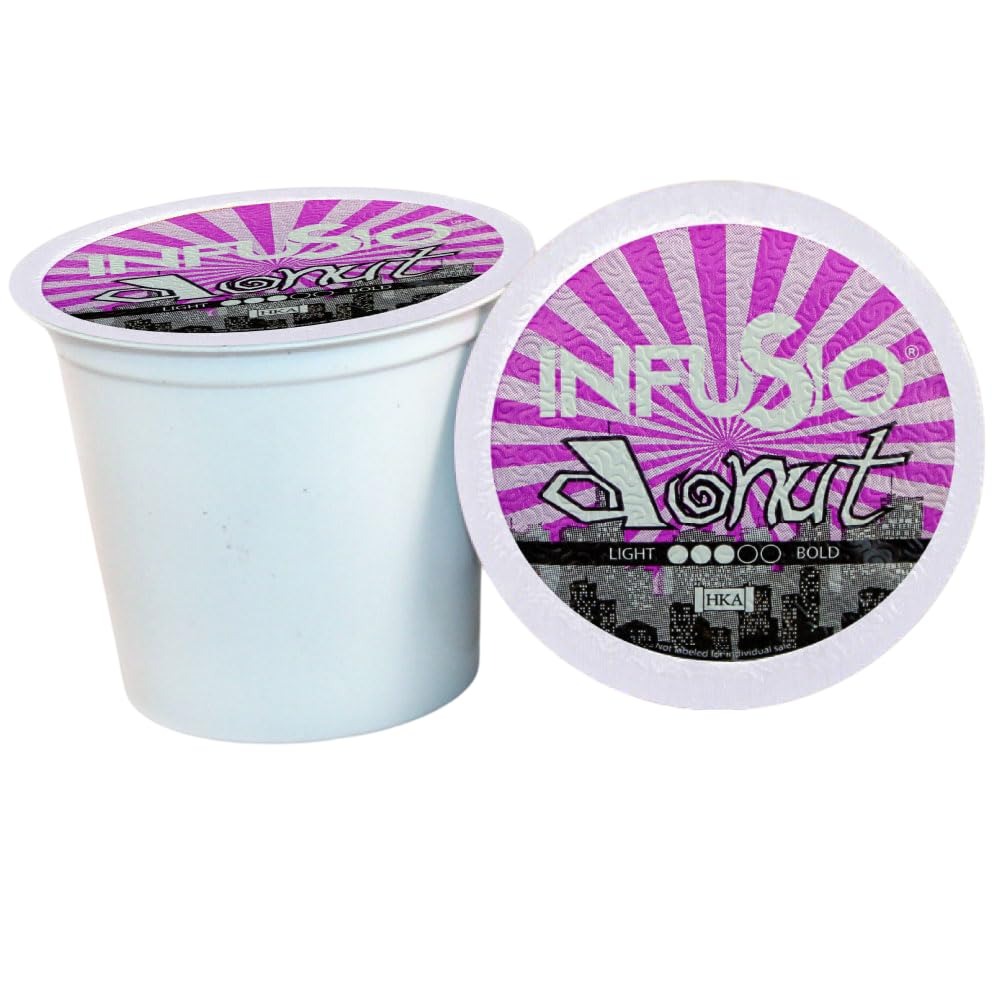
Item Name: InfuSio Coffee Pods 96 Count Donut Blend Medium Roast Single serve Coffee pods for Keurig K Cups Brewers - InfuSio Premium Roasted Keurig 2.0 Compatible
Bullet Point: InfuSio
Product Description: InfuSio
Value: 96.0
Unit: Count

Price: 34.95